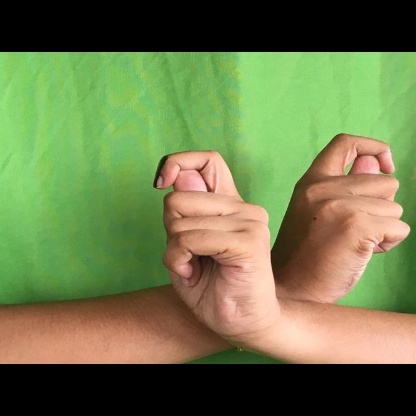
Mudra: Berunda